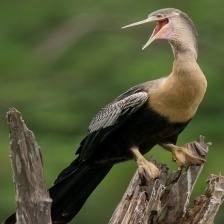
Species: ANHINGA
Scientific name: ANHINGA ANHINGA